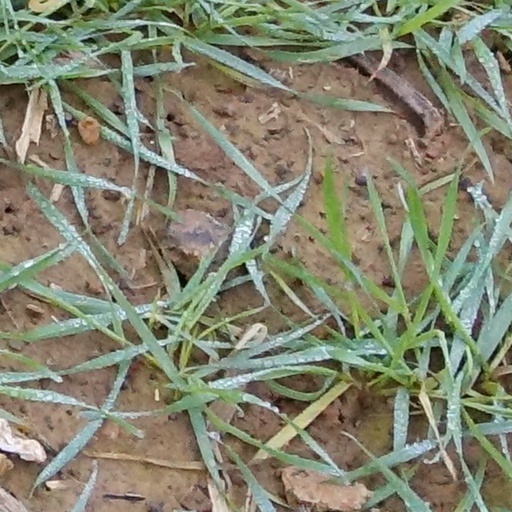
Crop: wheat